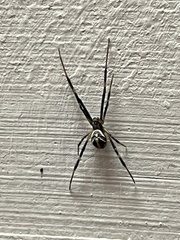
Species: Lactrodectus_hesperus